History of Belgium

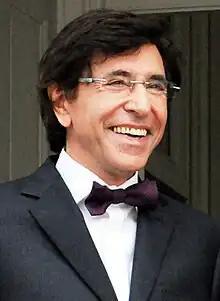
Elio Di Rupo, the Prime Minister of Belgium from 2011 until 2014

On September 5, 1944, the Benelux Customs Union was created. It entered into force in 1948, and ceased to exist on 1 November 1960, when it was replaced by the Benelux Economic Union after a treaty signed in The Hague on February 3, 1958. The Benelux Parliament was created in 1955.